Coxal gland

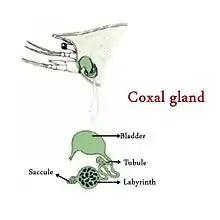
Coxal gland and its components

The coxal gland is a gland found in some arthropods, for collecting and excreting urine. They are found in all arachnids (with the exception of some Acari), and in other chelicerates, such as horseshoe crabs. The coxal gland is thought to be homologous with the antennal gland of crustaceans. The gland consists of an end sac ("saccule"), a long duct ("labyrinth") and a terminal bladder ("reservoir"). There is generally only one pair (two in some spiders), and they open on the coxae of the walking legs or at the base of the second antennae in the case of the crustacean antennal gland. The coxal secretion of adult female ticks of "Ornithodoros erraticus" contains a sex pheromone.